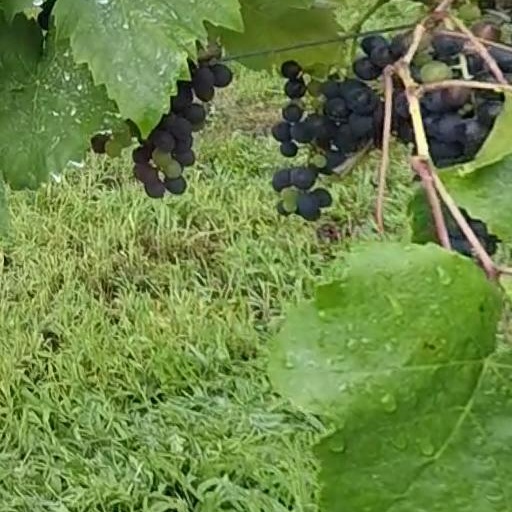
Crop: grape